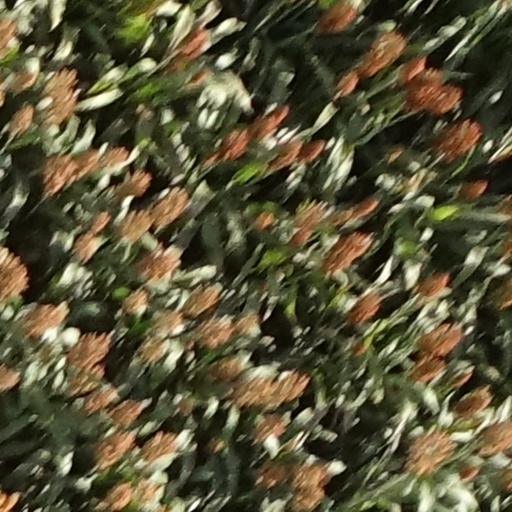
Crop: sorghum